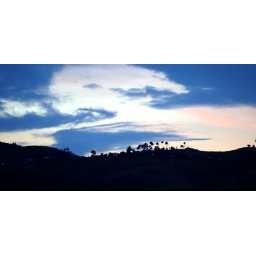
clouds in blue sky over mountain